Iwachi, Shizuoka

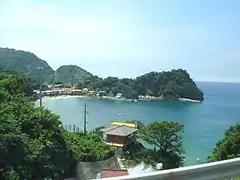
Iwachi shore

Iwachi is known for its beach and "onsen" hot springs.